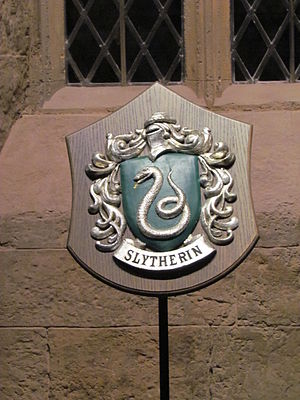
Hogwarts / Hogwarts Kollegier / Slytherin
Slytherin
Hogwarts Skole for Heksekunster og Troldmandsskab, normalt omtalt som Hogwarts, er en fiktiv skole, der findes i J.K. Rowlings romanserie om Harry Potter. Det er en skole, hvor hekse og troldmænd mellem 11 og 18 år fra Storbritannien kan lære magi. De seks første bøger har alle Hogwarts som den primære kulisse, hvilket understøttes af, at hver bog varer et skoleår. Harry Potter og Dødsregalierne tager ikke udgangspunkt i skolen, da bogens hovedpersoner Harry Potter, Ron Weasley og Hermione Granger ikke tager det sidste år på skolen. Dog foregår den sidste og afgørende kamp i bogen på Hogwarts.